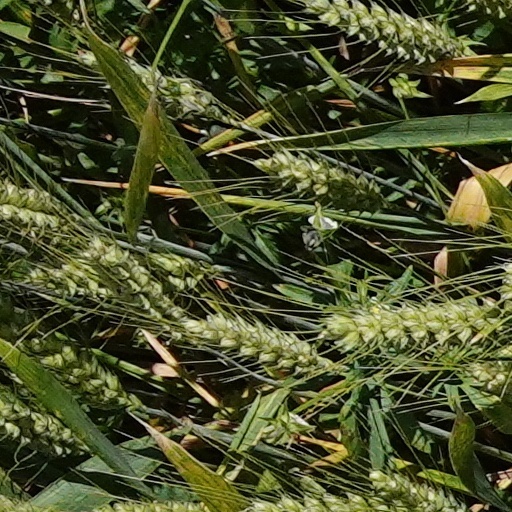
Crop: wheat